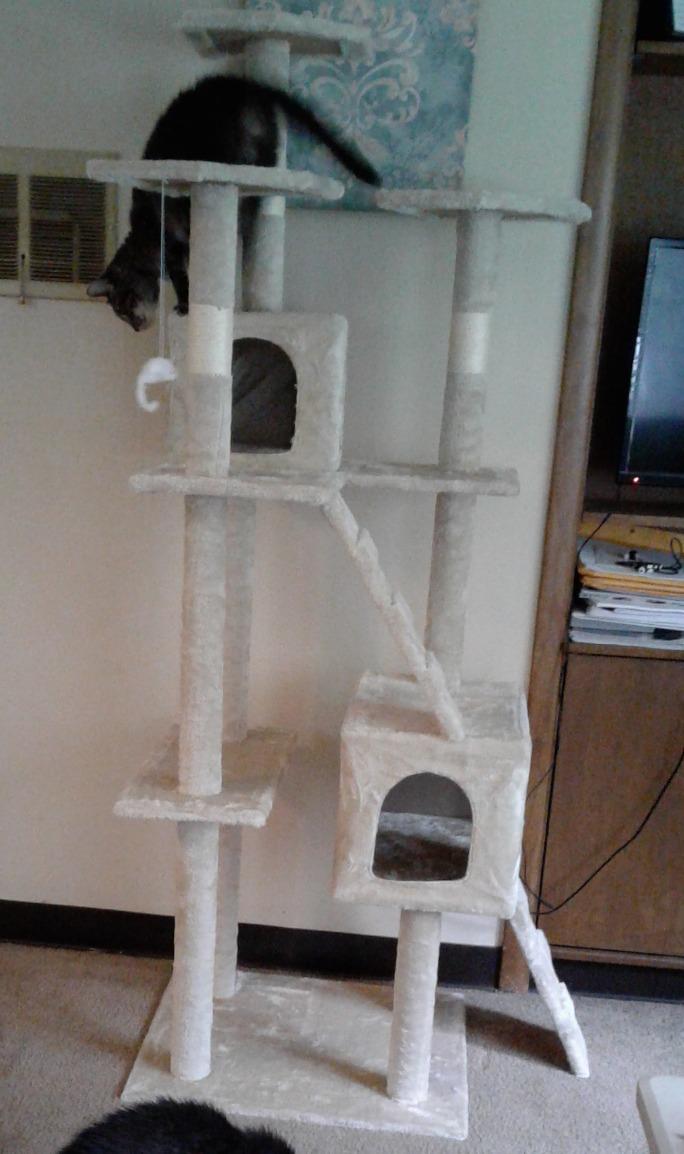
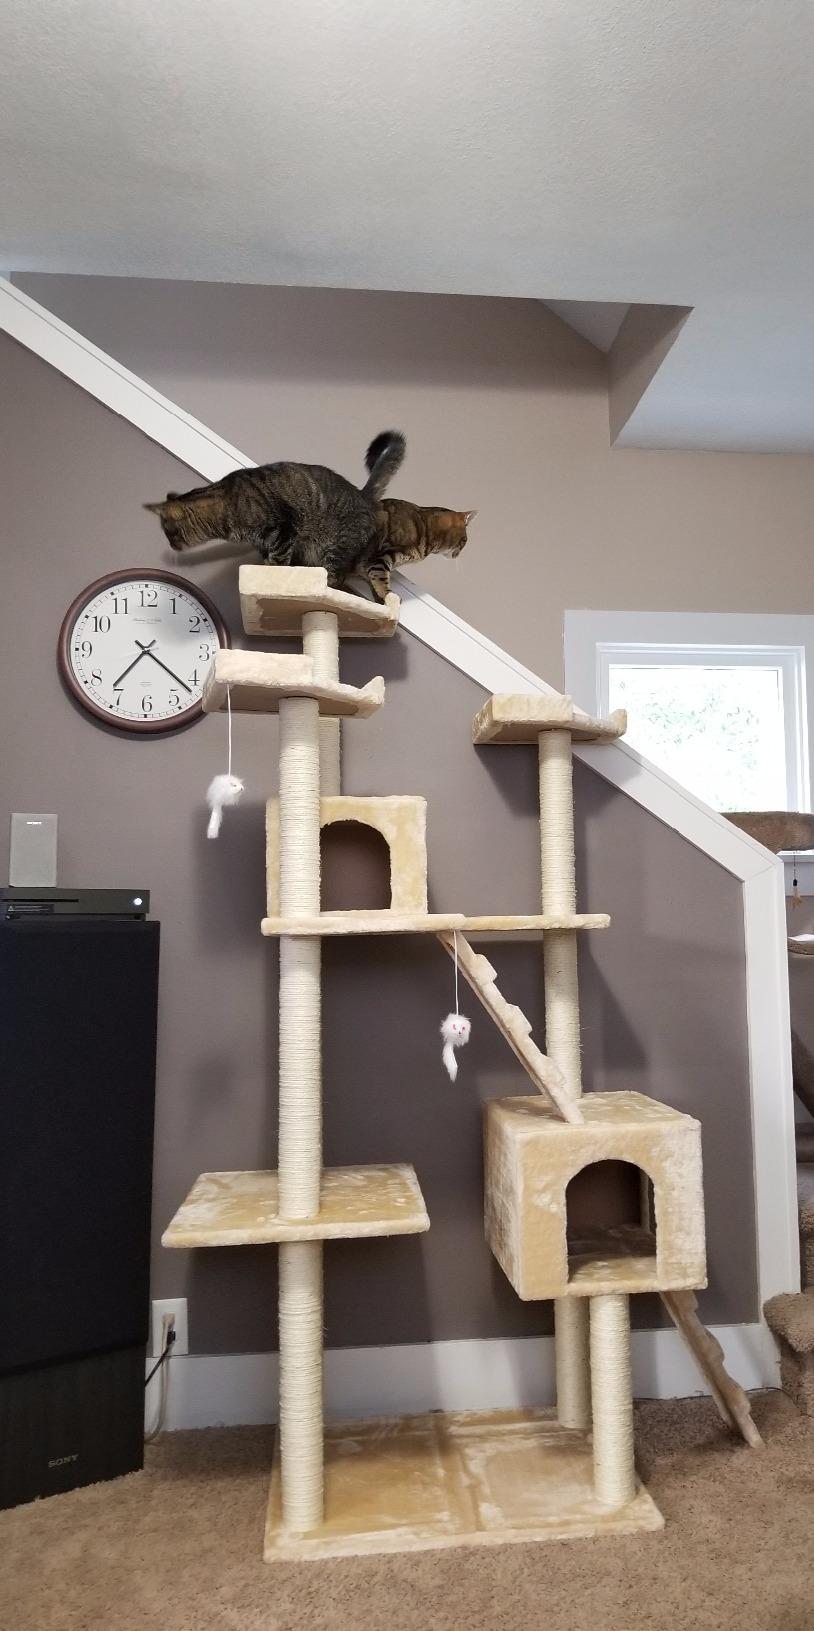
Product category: items_cat tree
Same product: yes